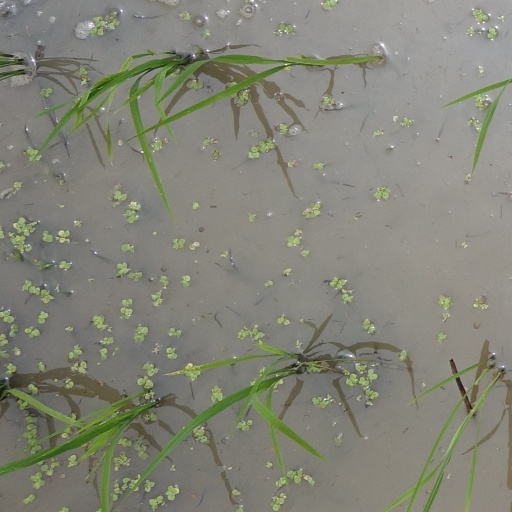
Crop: rice